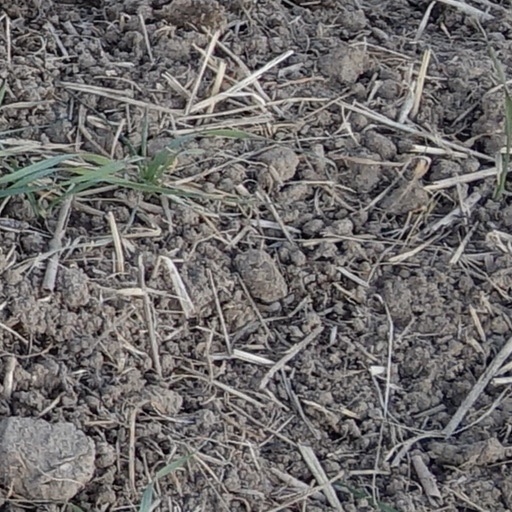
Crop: wheat